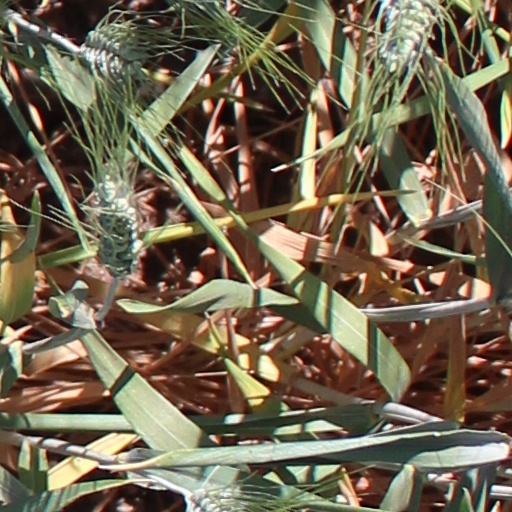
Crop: wheat